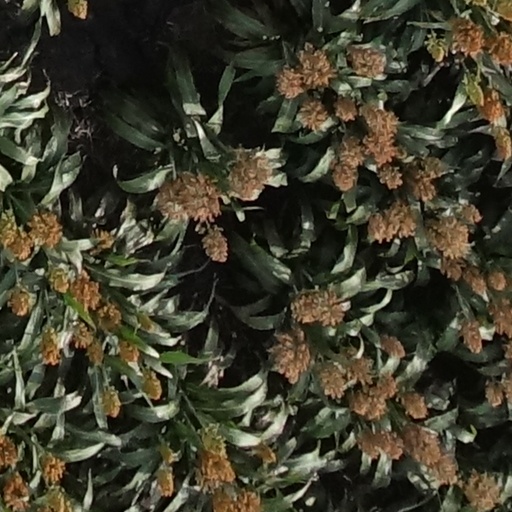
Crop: sorghum